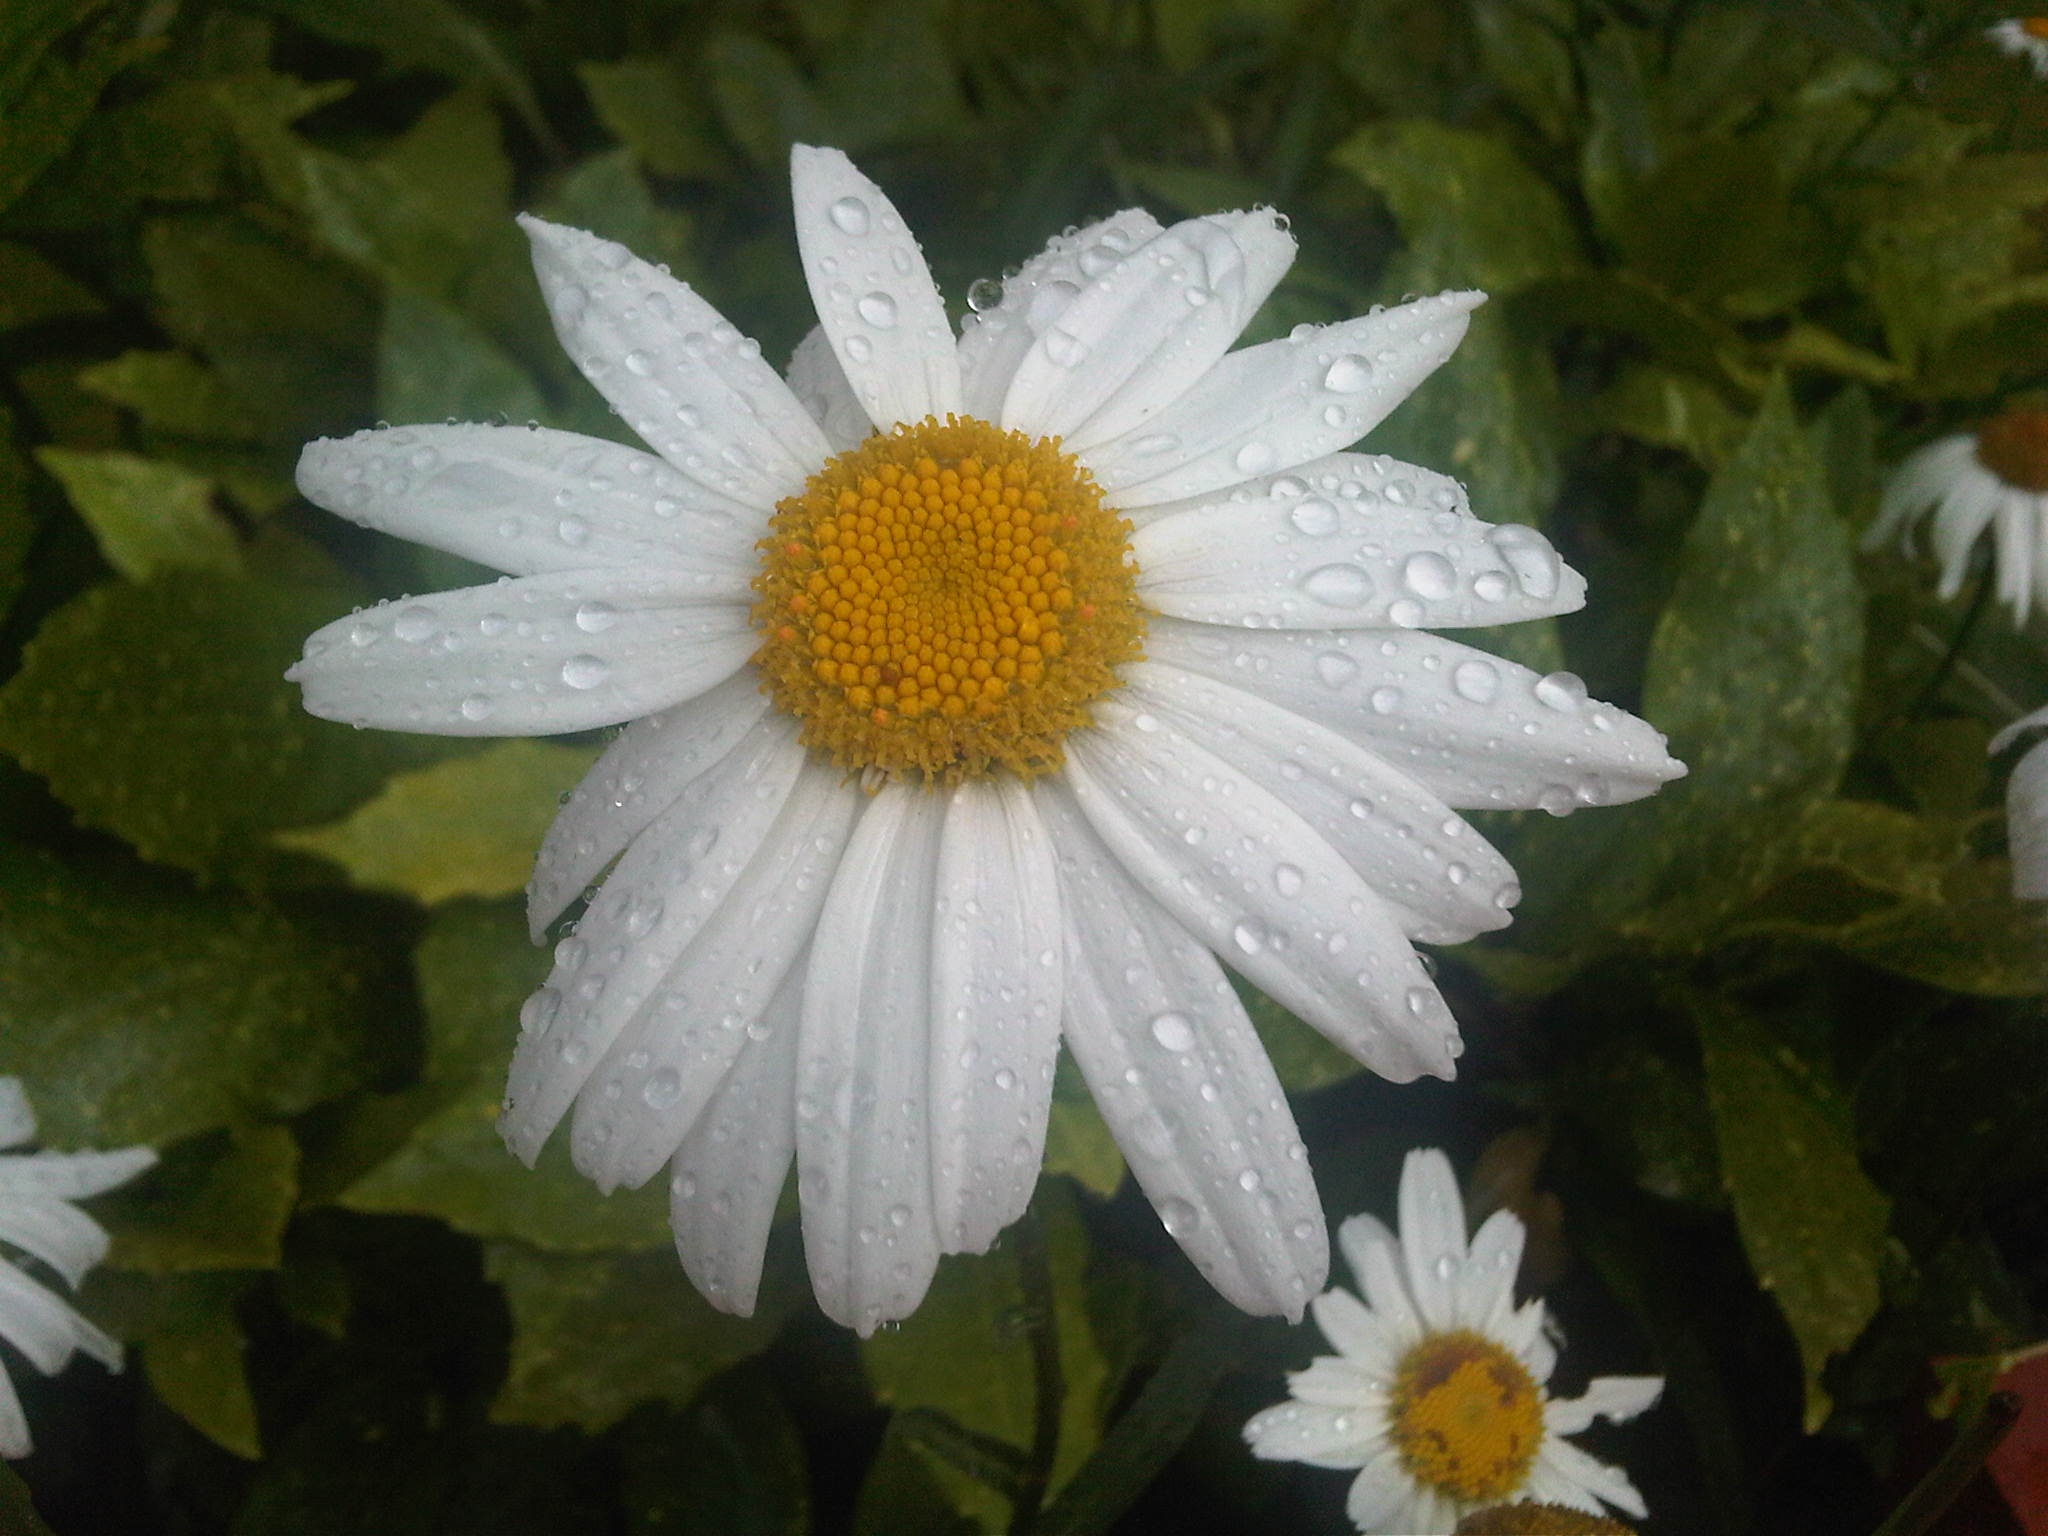
nature, plant, white, flower, petal, daisy, fresh, botany, flora, rainy, flowering plant, daisy family, asterales, oxeye daisy, annual plant, land plant, marguerite daisy, chrysanths